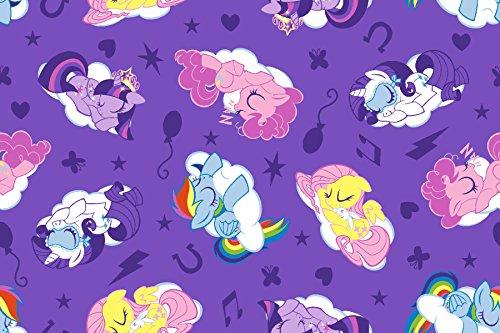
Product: Springs Creative Products Group My Little Pony Sleeping Ponies Flannel, 42 by 43-Inch, Lavender
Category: Arts, Crafts & Sewing | Fabric
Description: Flannel 100 Percent cotton.
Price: $16.92
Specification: ProductDimensions:36x43x0inches|ShippingWeight:6.4ounces(Viewshippingratesandpolicies)|Itemmodelnumber:52683-858331|ASIN:B00S14GT7K